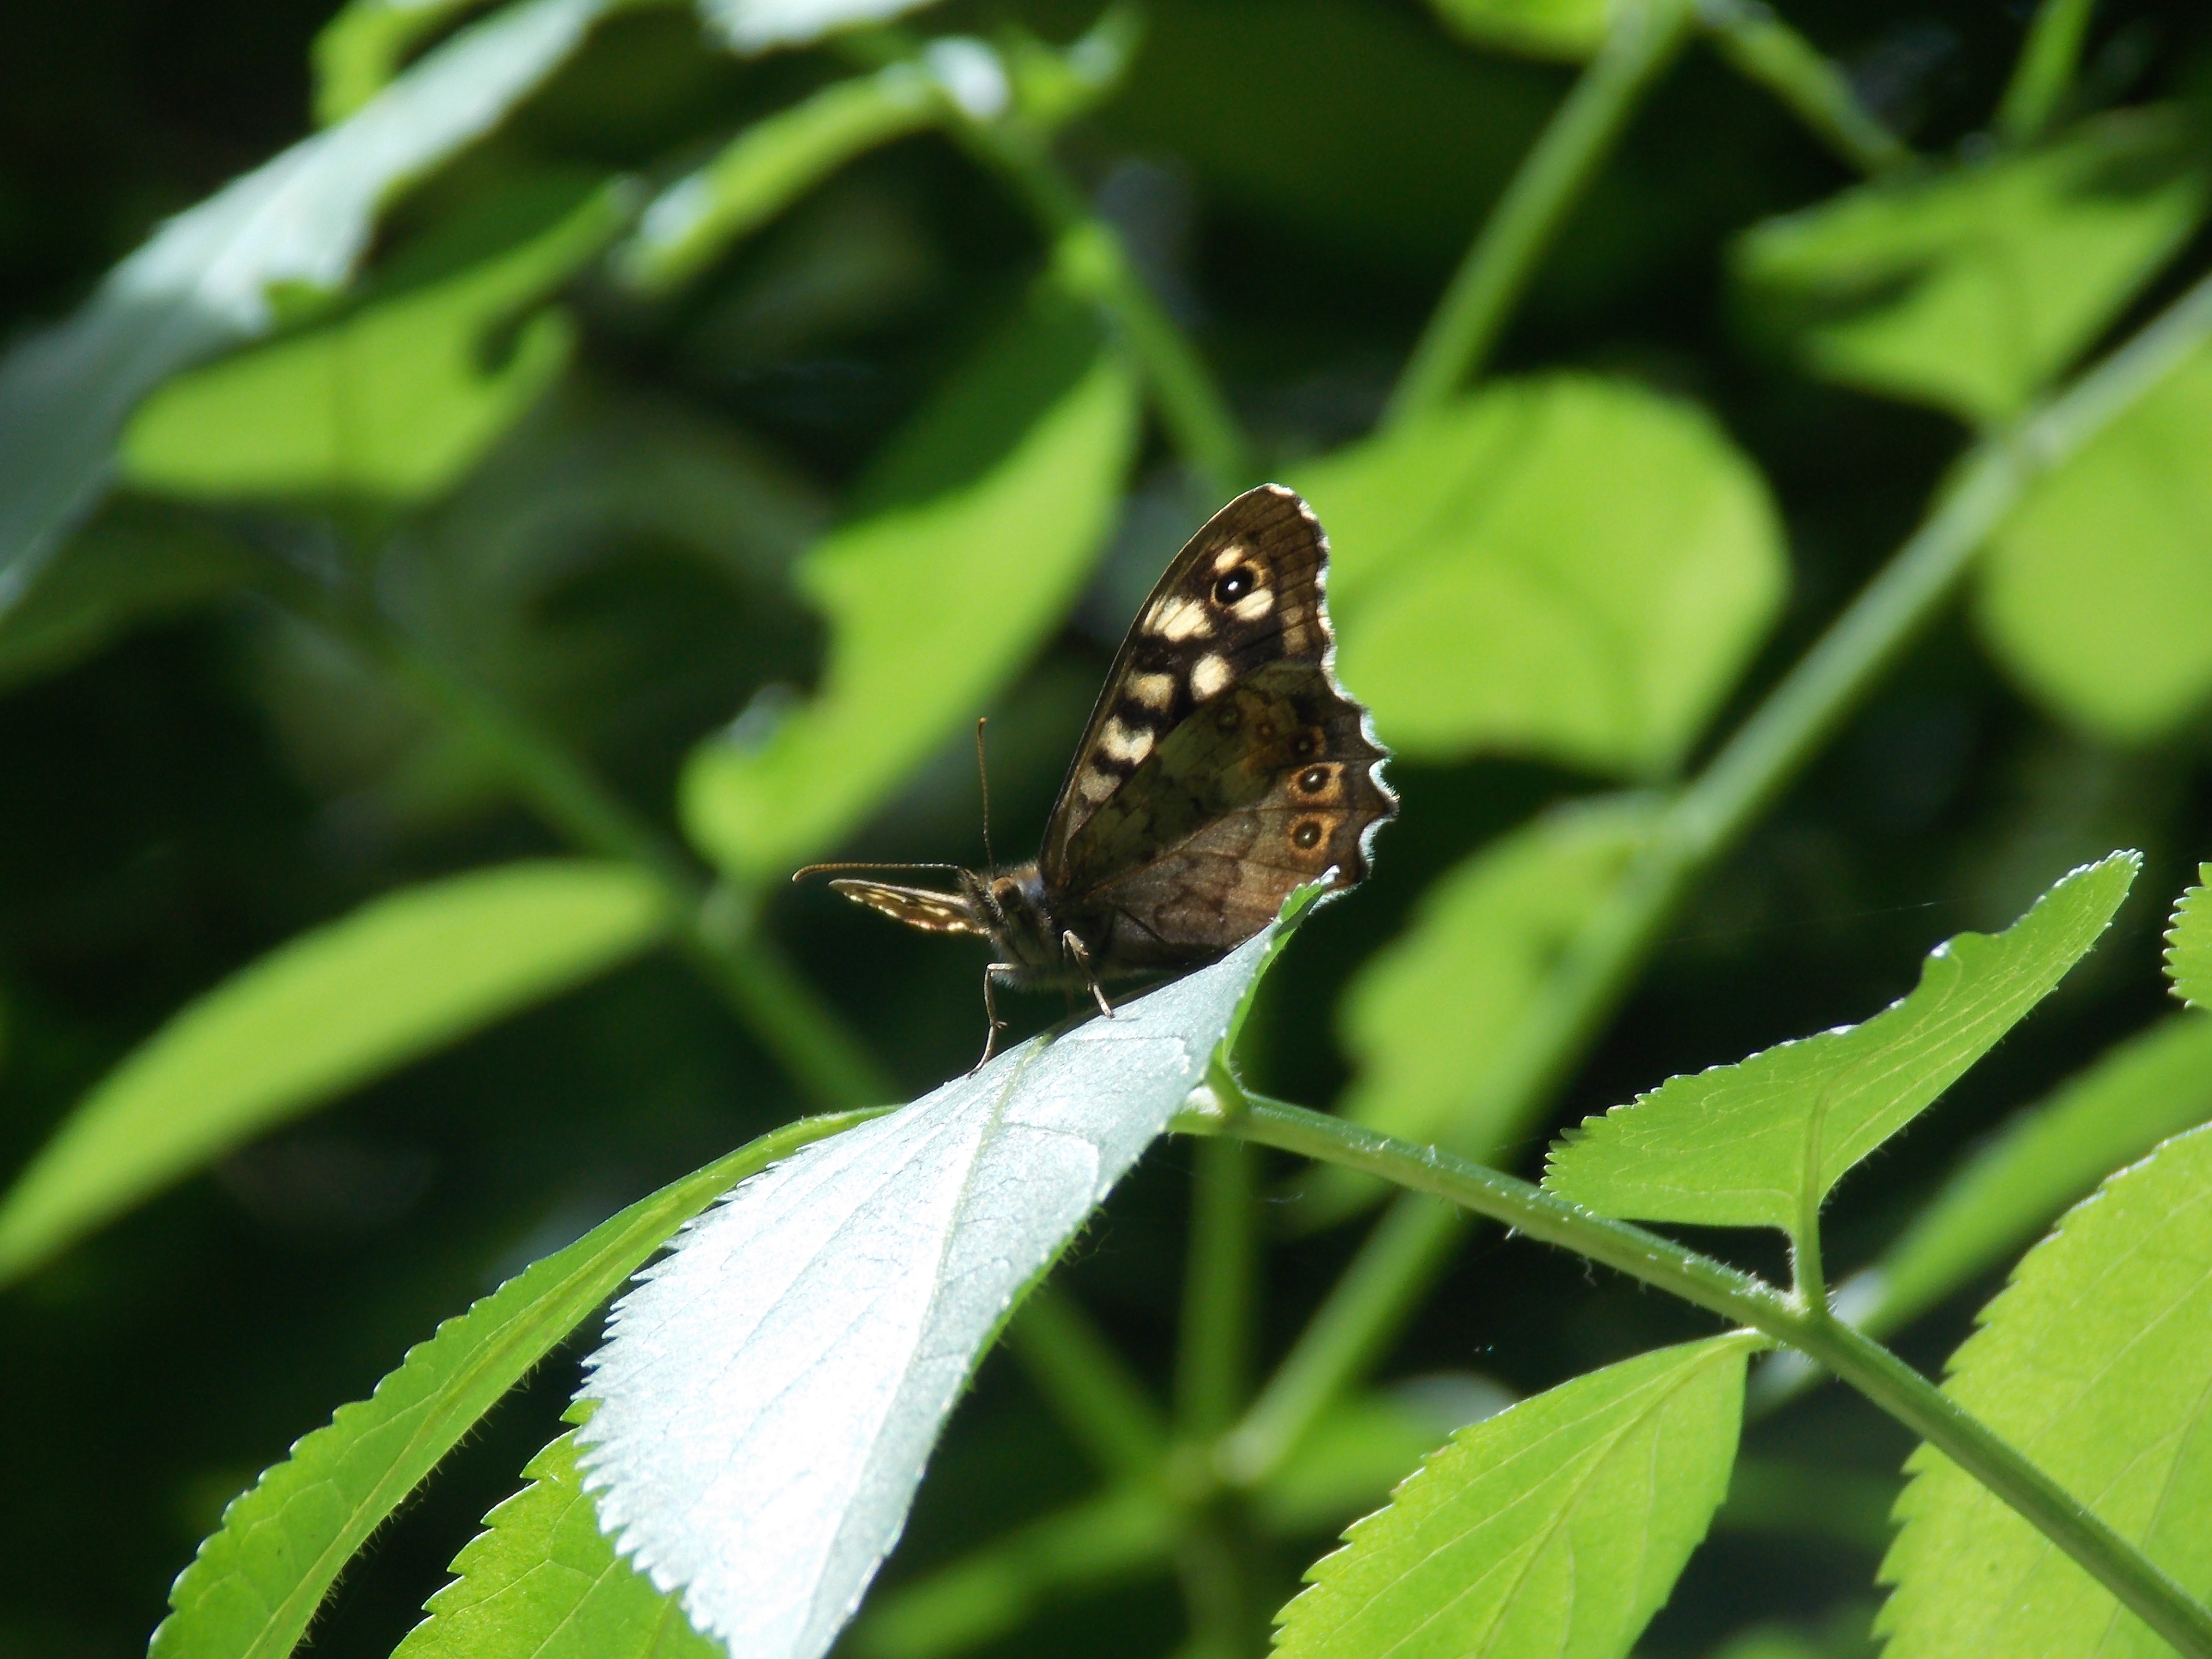
nature, leaf, flower, wildlife, green, insect, butterfly, close, fauna, invertebrate, animals, macro photography, arthropod, pollinator, moths and butterflies, lycaenid